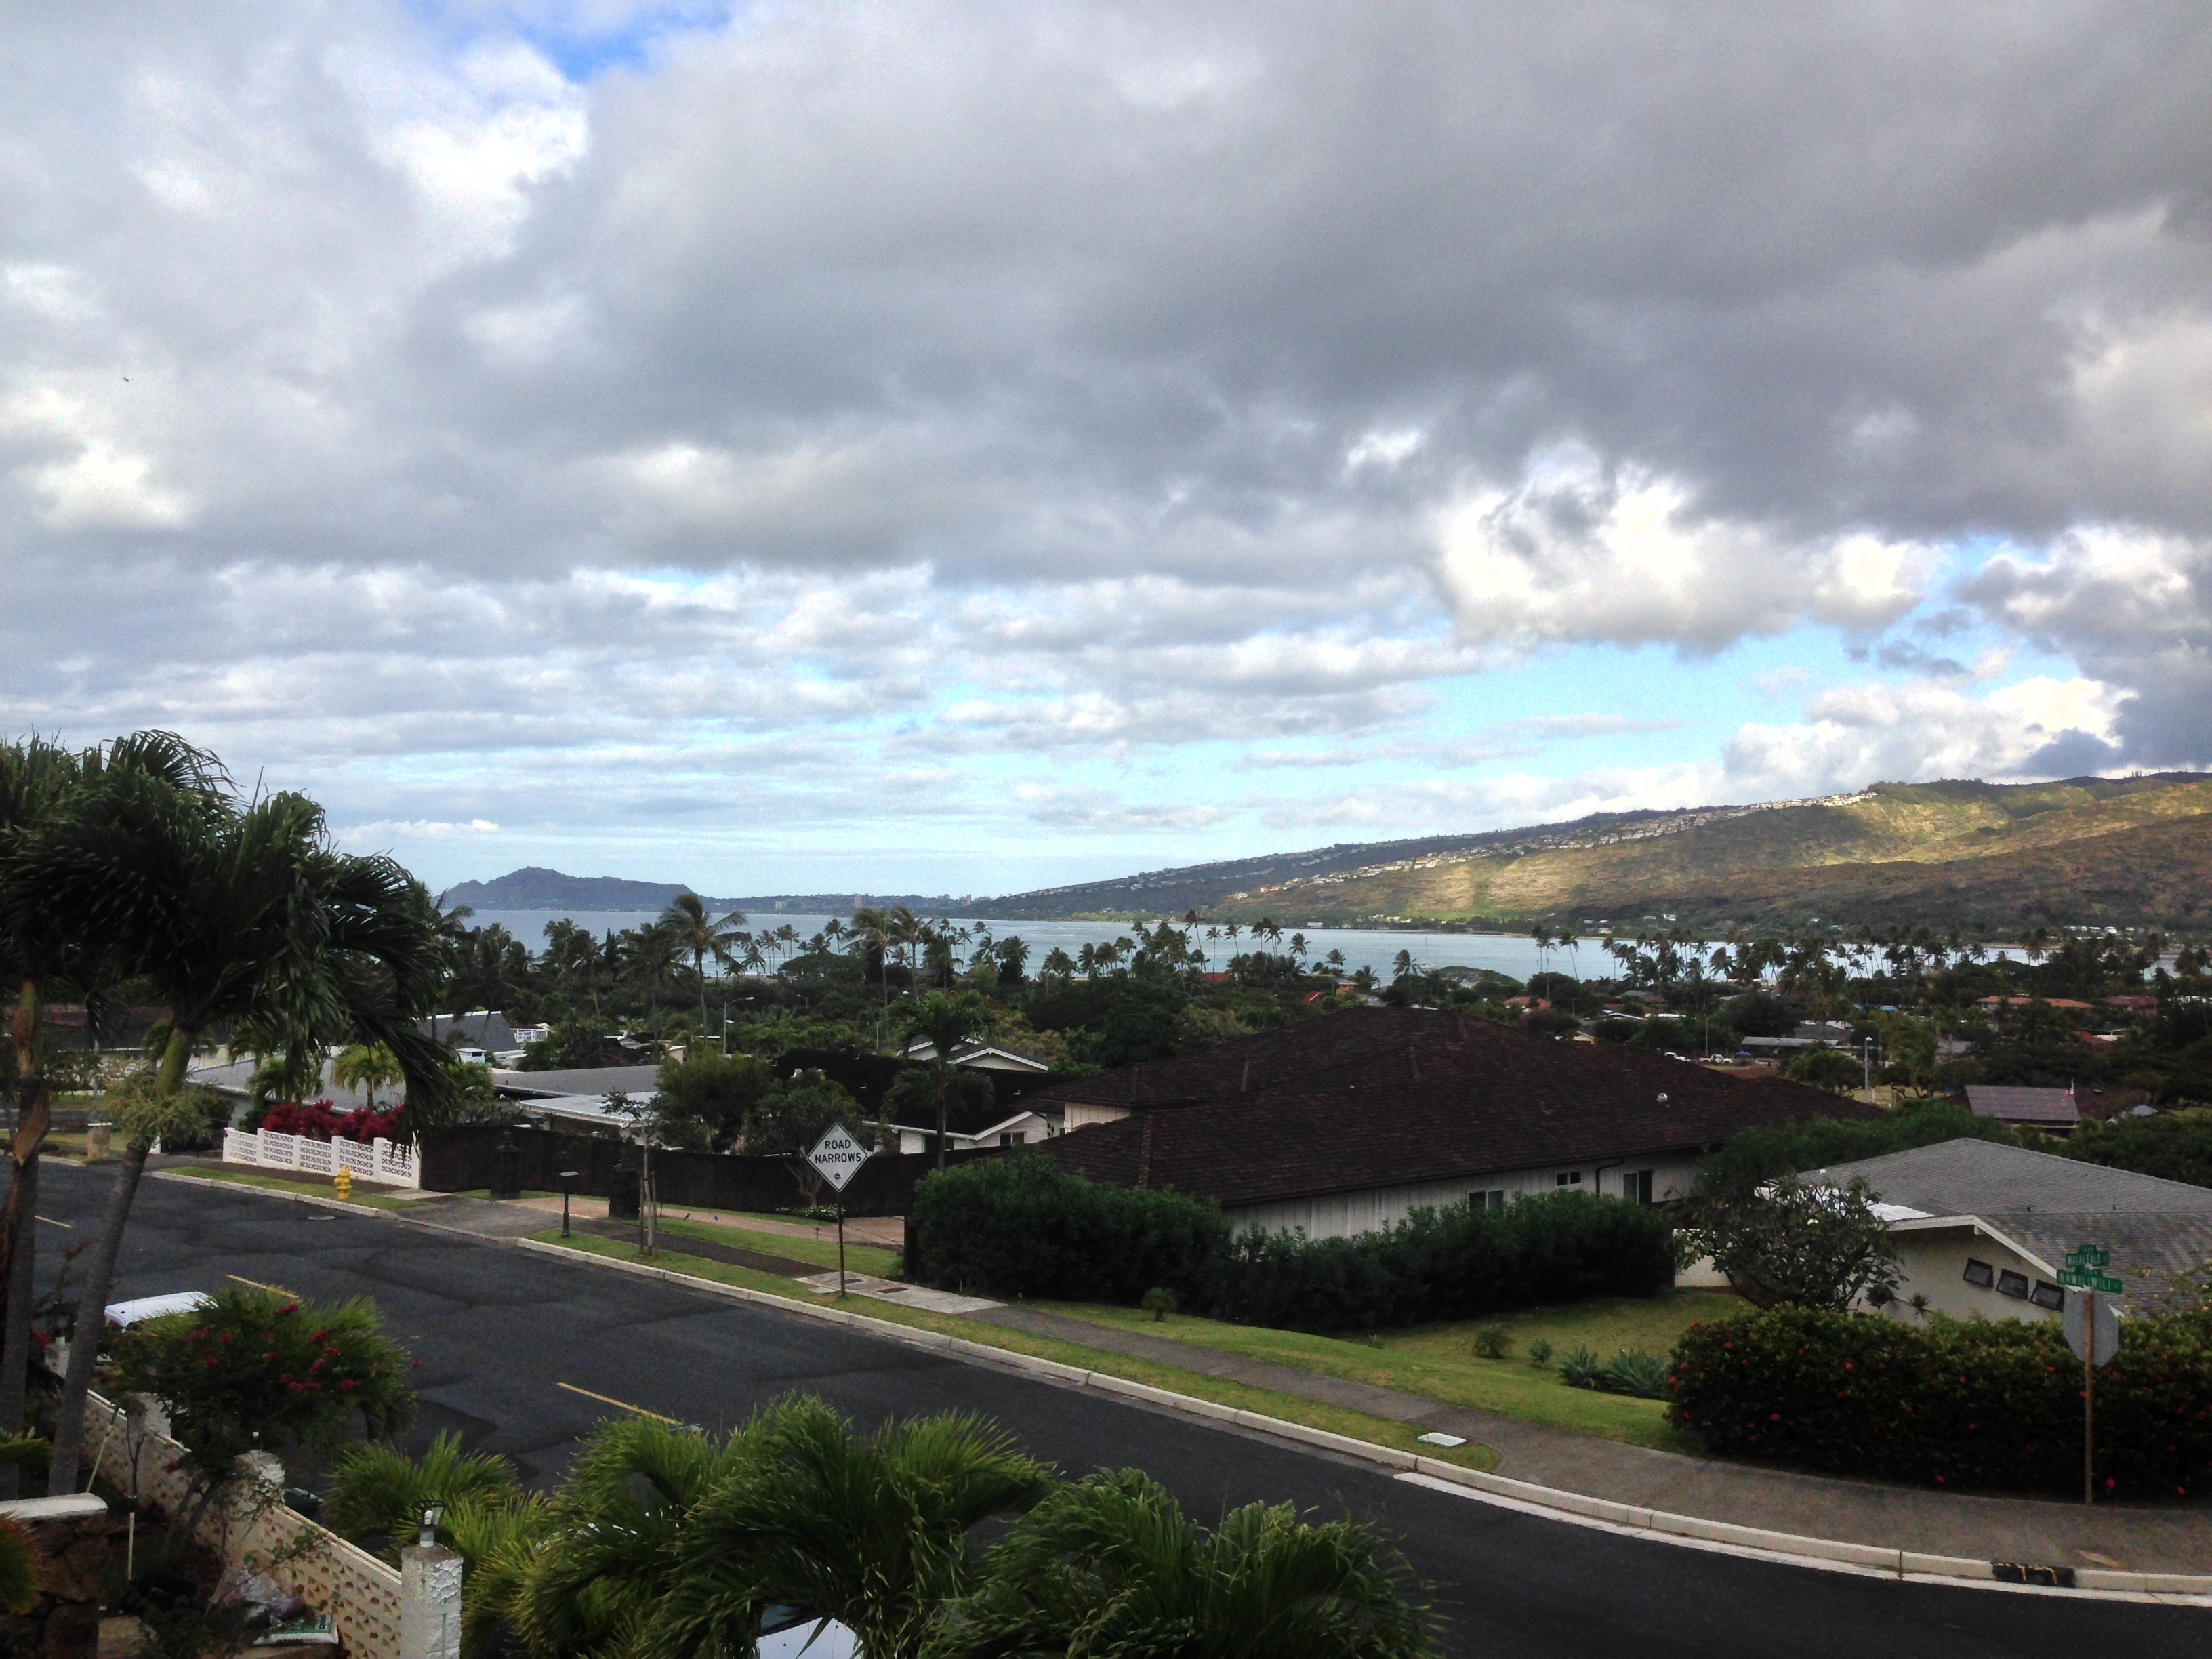
cloud, town, highway, panorama, suburb, rural area, residential area